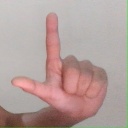
अक्षर: ल